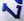
Number: 7